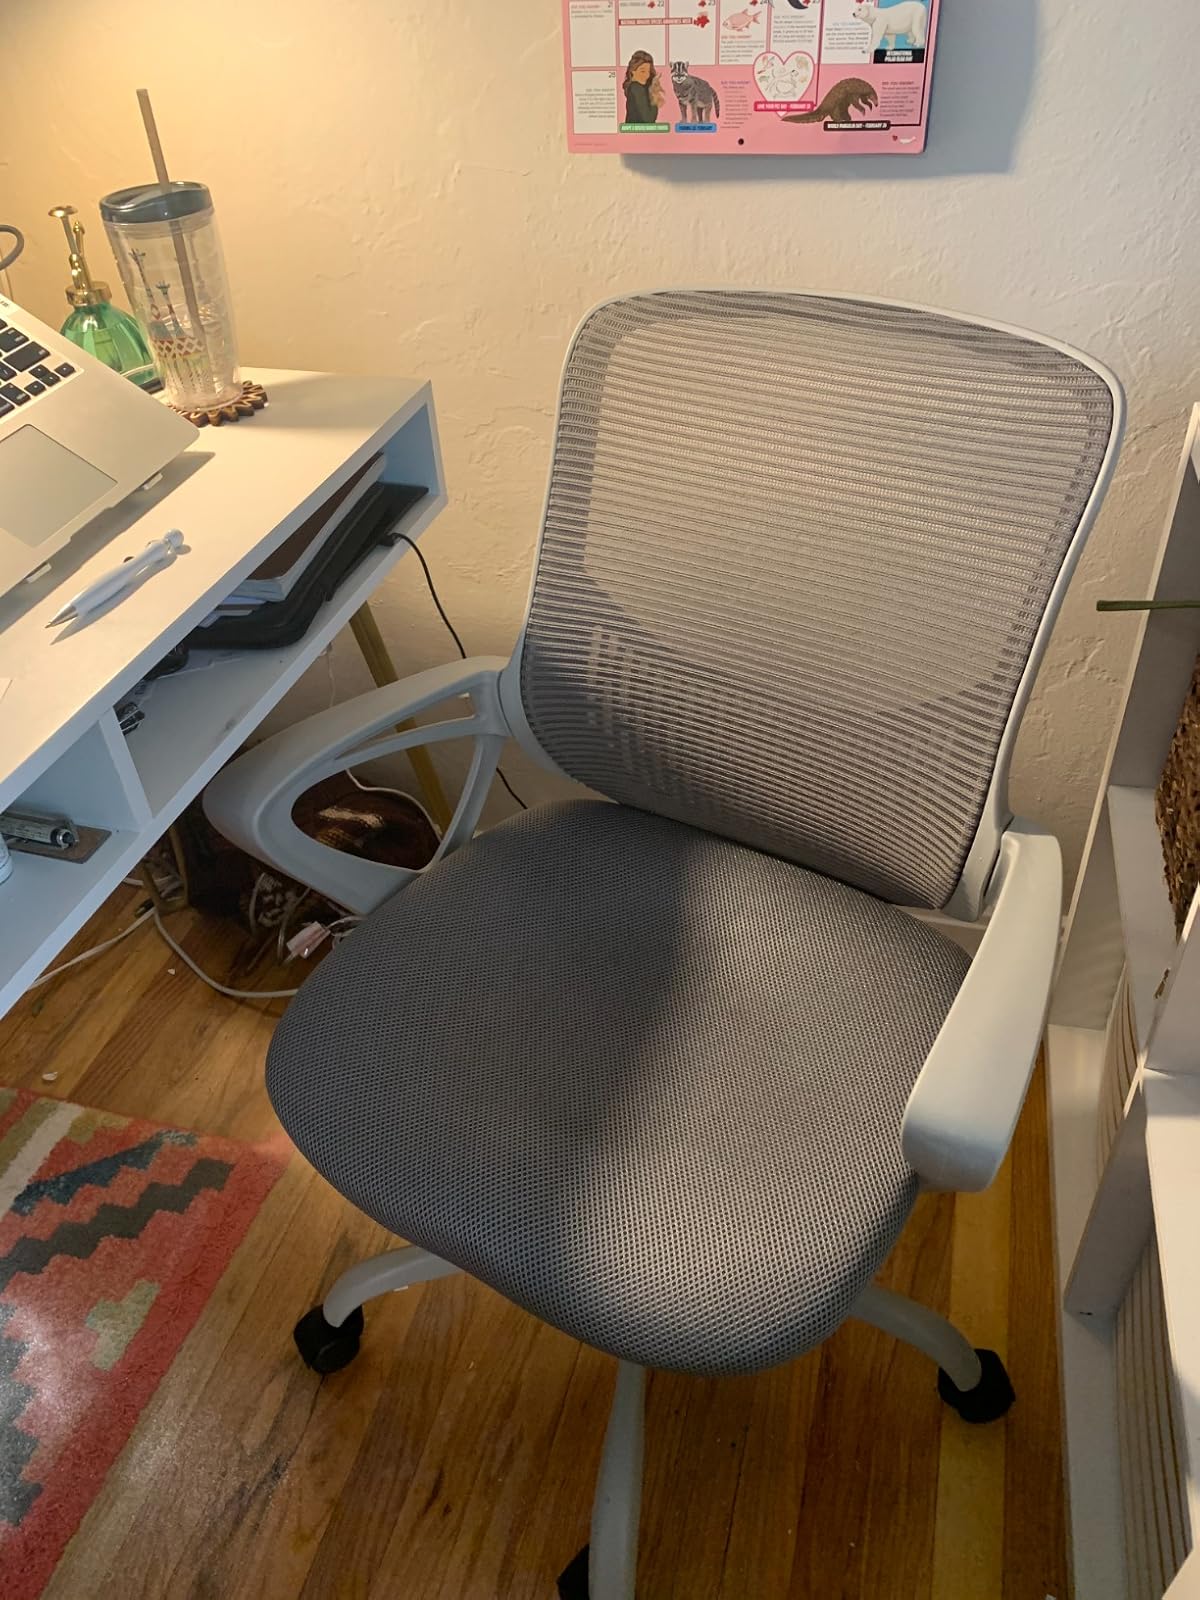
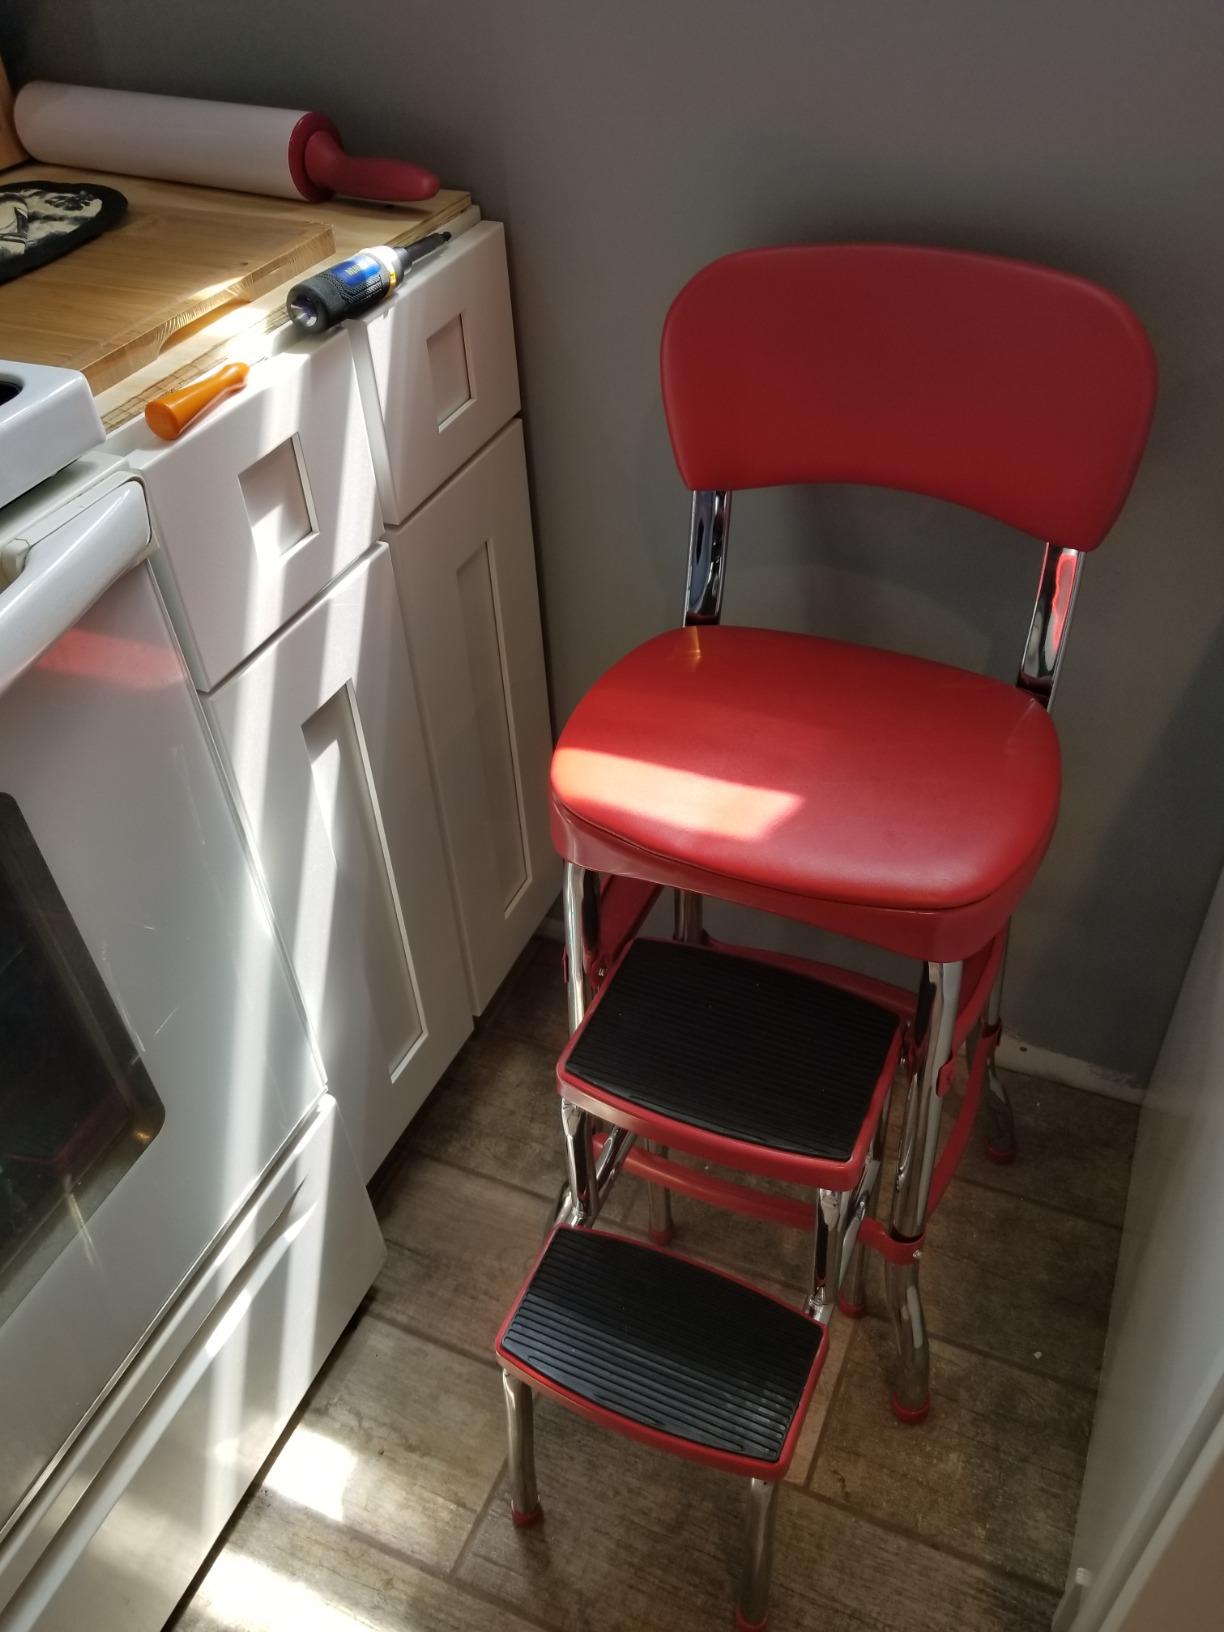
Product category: items_chair
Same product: no